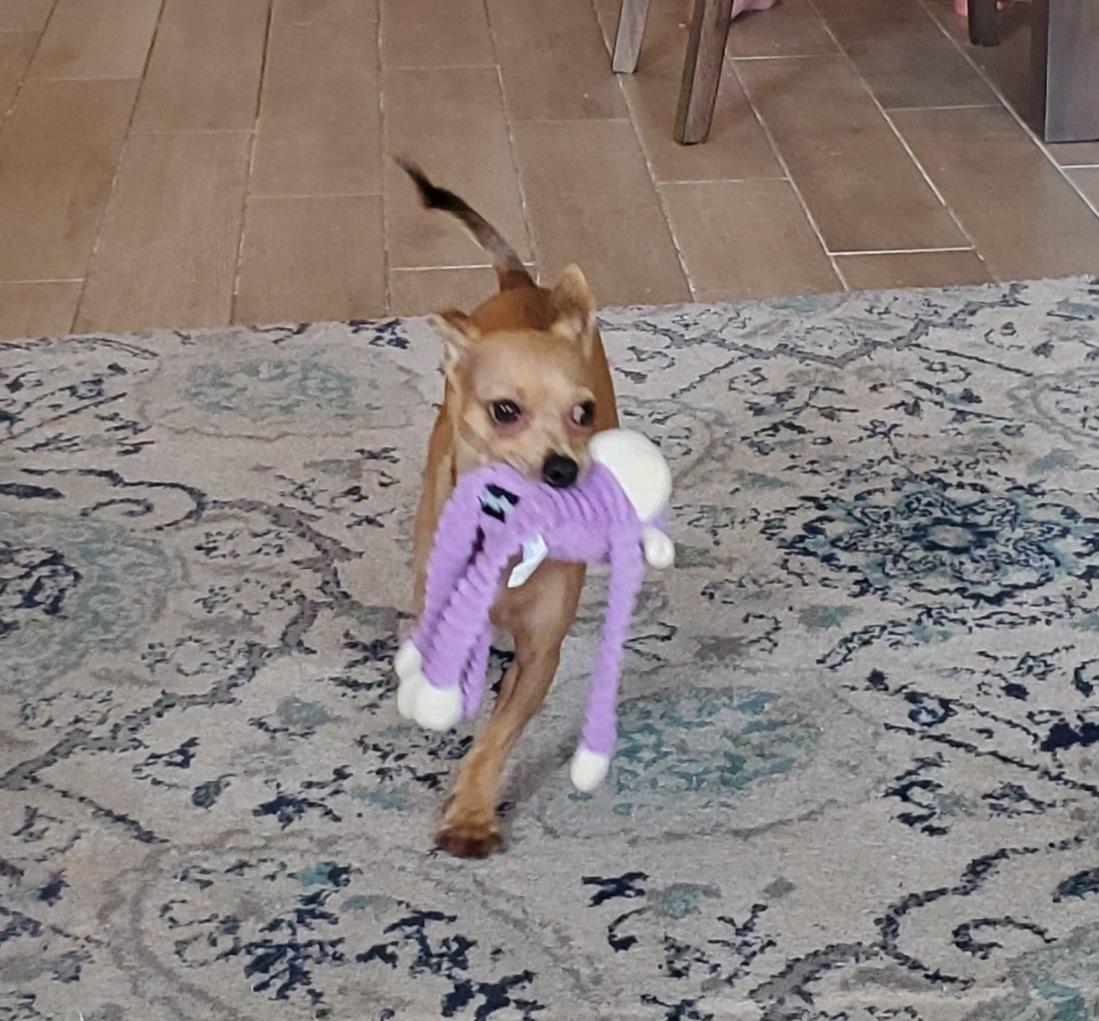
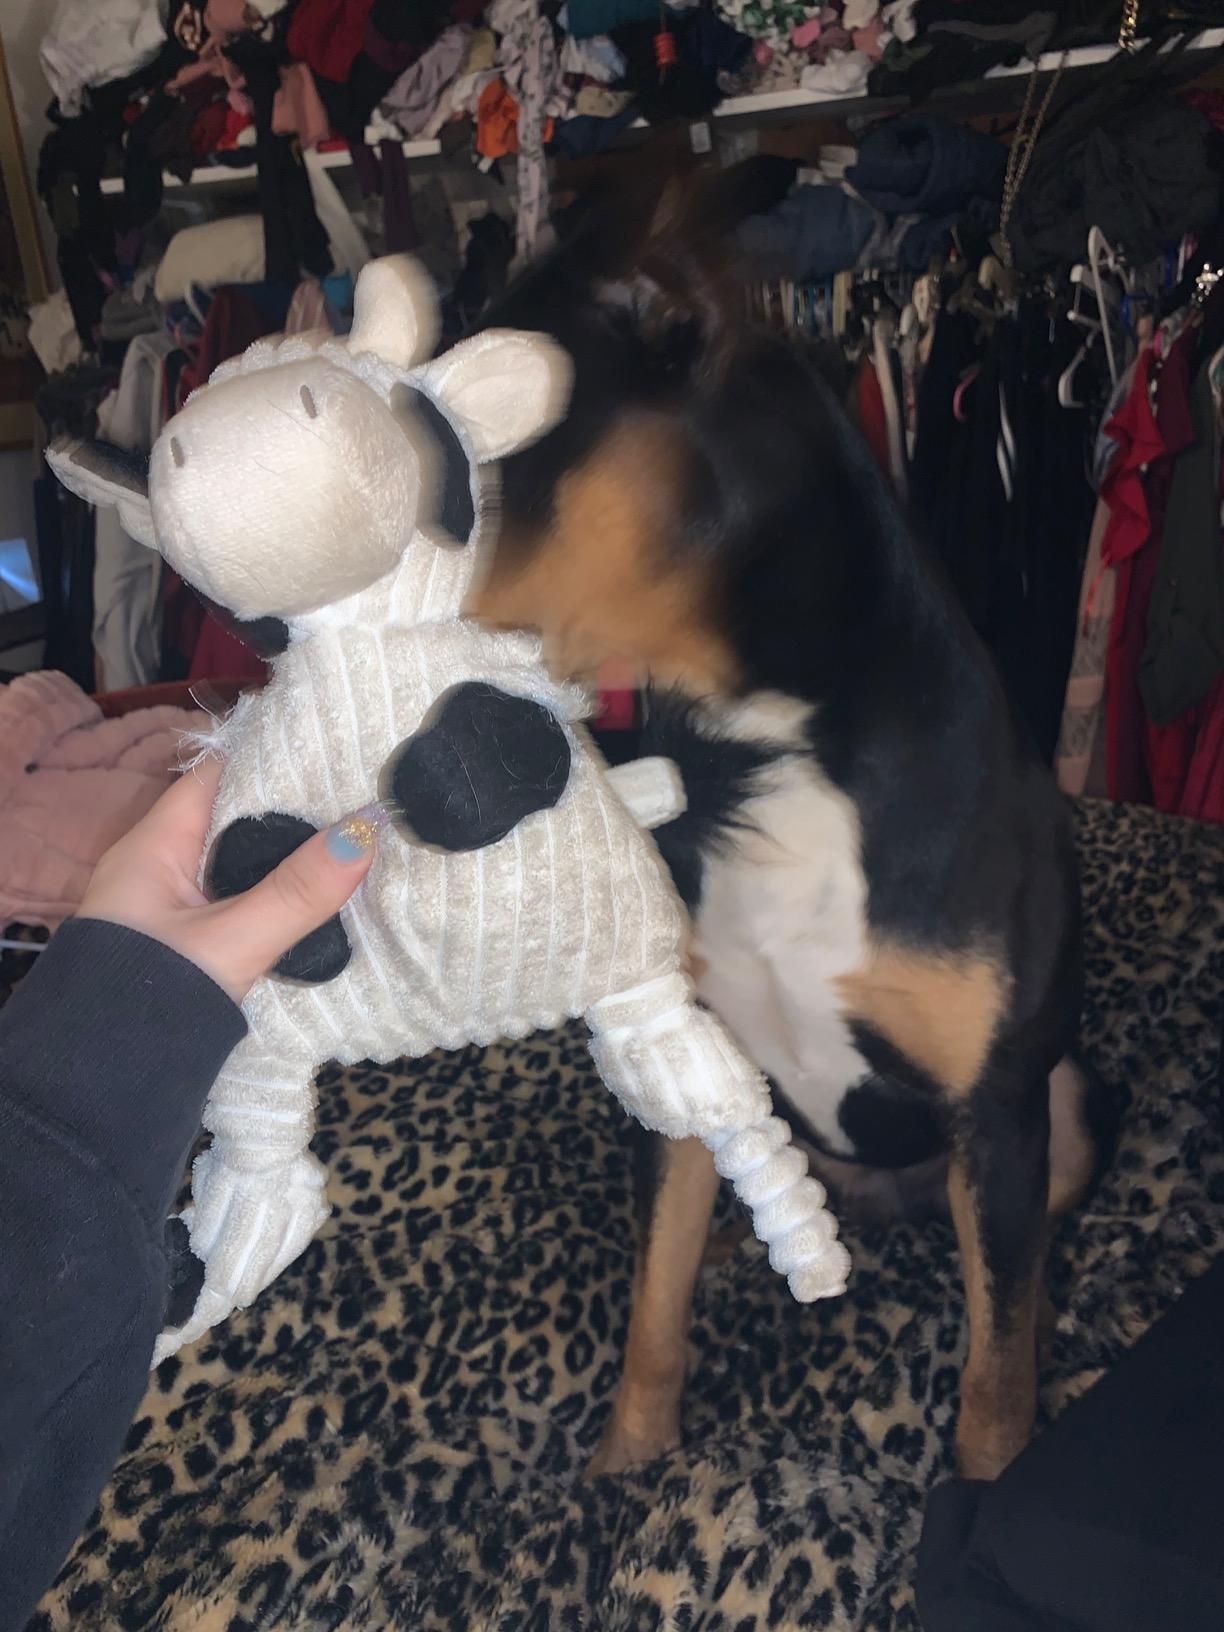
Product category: items_toy
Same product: no